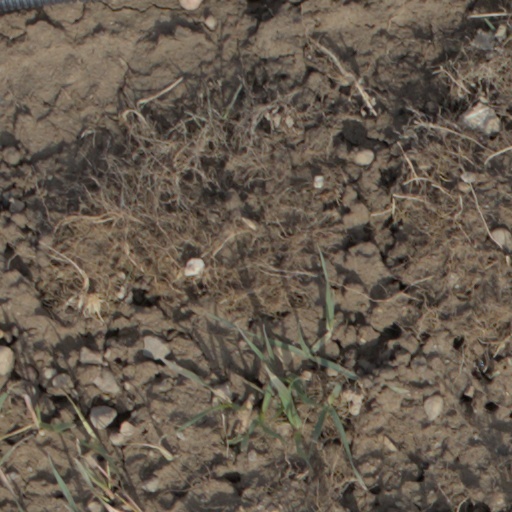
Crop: wheat